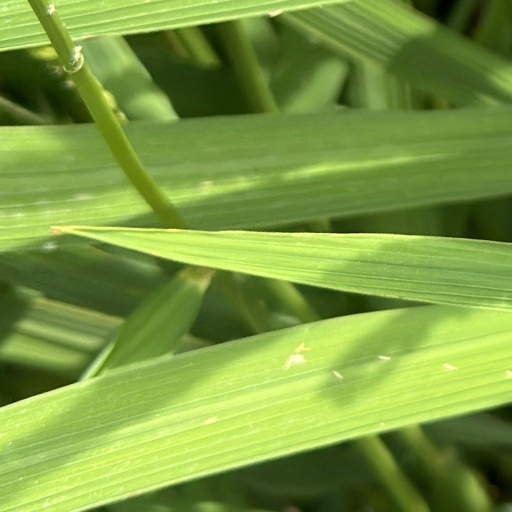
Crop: rice